Filip Meirhaeghe

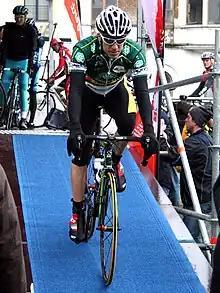
Meirhaeghe at the start of Omloop het Volk in 2007.

Filip Meirhaeghe (born 5 March 1971) is a retired Belgian racing cyclist. His primary focus was in mountain bike racing, however, he has also taken part in elite road, cyclo-cross and track cycling. He has won four Mountain Bike World Championships medals, one Olympic medal and a total of eleven mountain bike World Cup events. In the final years of his racing career he raced for the bicycle manufacturer Specialized Bicycle Components on the mountain bike and for the professional team Domina Vacanze-Elitron on the road.